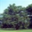
Label: oak_tree